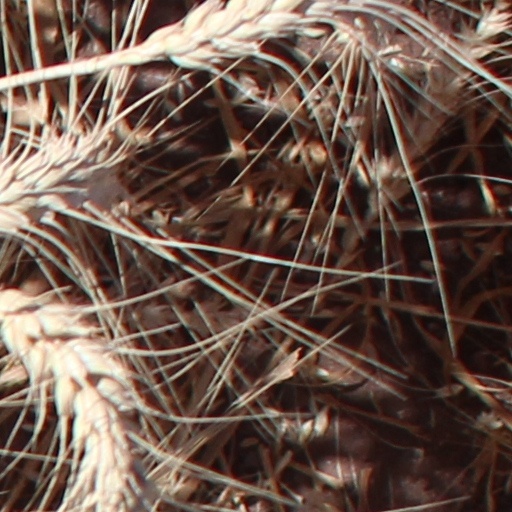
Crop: wheat